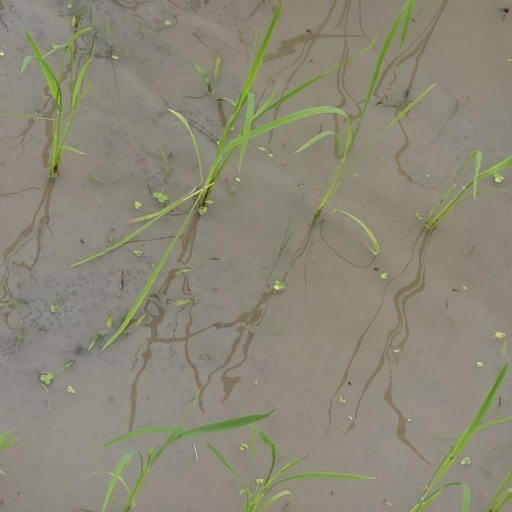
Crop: rice